Herbert Campbell

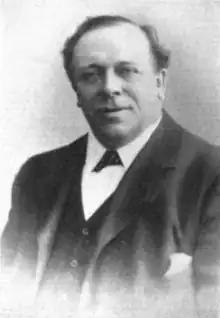
In "The Sketch", 27 December 1899

Herbert Campbell (22 December 1844 – 19 July 1904), born Herbert Edward Story, was an English comedian and actor who appeared in music hall, Victorian burlesques and musical comedies during the Victorian era. He was famous for starring, for many years, in the Theatre Royal, Drury Lane's annual Christmas pantomimes, predominantly as a dame.